Charles Woodson

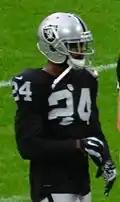
Woodson with the Oakland Raiders in 2014

When Woodson intercepted Cam Newton against the Carolina Panthers in Week 2 of the 2011 season, it marked the fourth time he intercepted a fellow Heisman Trophy winner. The other three quarterbacks he intercepted a pass from were Vinny Testaverde, Carson Palmer, and Matt Leinart. Against the Denver Broncos, Woodson joined the 50-interception club when he picked off Kyle Orton in the first quarter in Week 4. This, his eleventh career interception return for a touchdown, placed him second all-time behind Rod Woodson. He finished the season with 74 total tackles, seven interceptions, one pick-six, 17 passes defensed, one forced fumble, one fumble recovery, and two sacks. He earned his eighth Pro Bowl and third First Team All-Pro nomination.